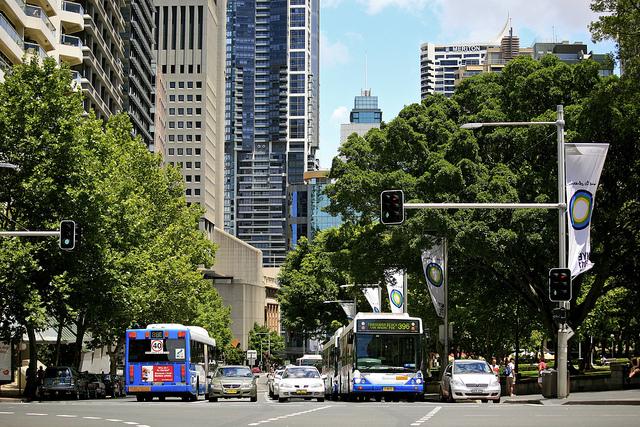
A transit bus moves through a crowded street.